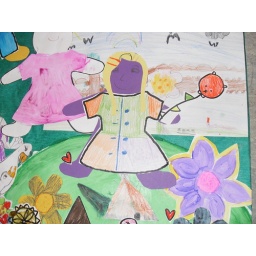
I love this picture of a little girl with a bear balloon! I also like the tent just below her!